Milo Martin

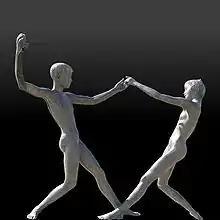
Boy and girl, Quai Lochmann, Morges

Milo Martin (6 February 1893 – 26 July 1970) was a Swiss sculptor and medal-artist.